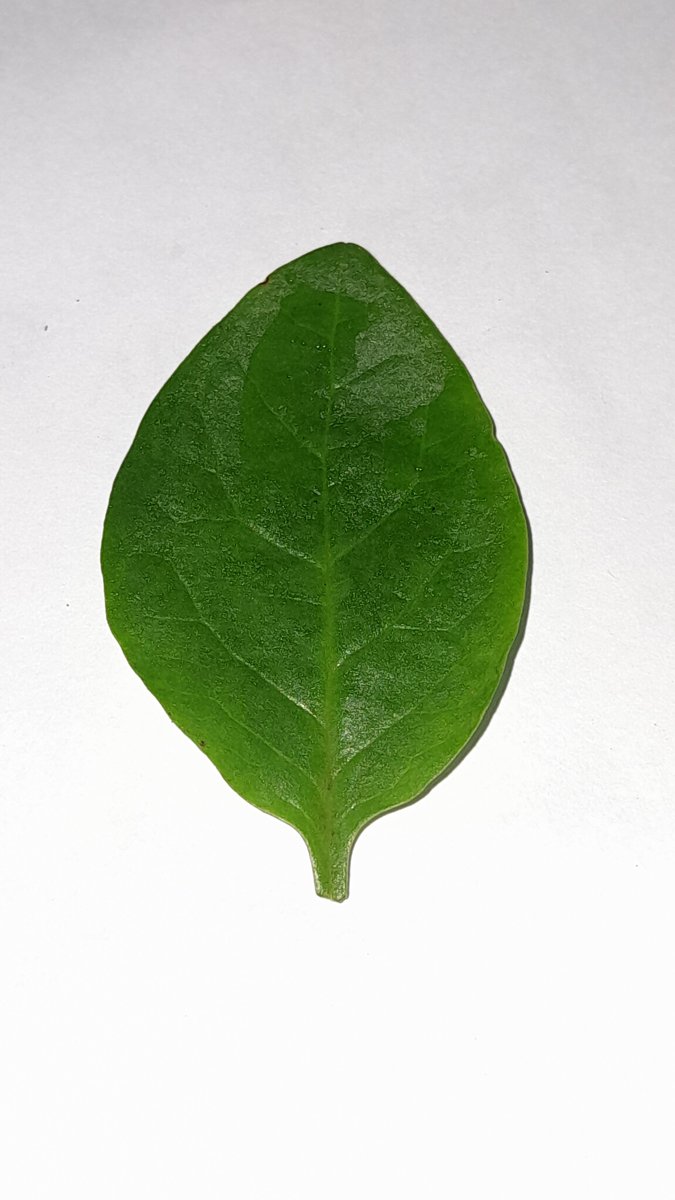
Label: Healthy-Leaf